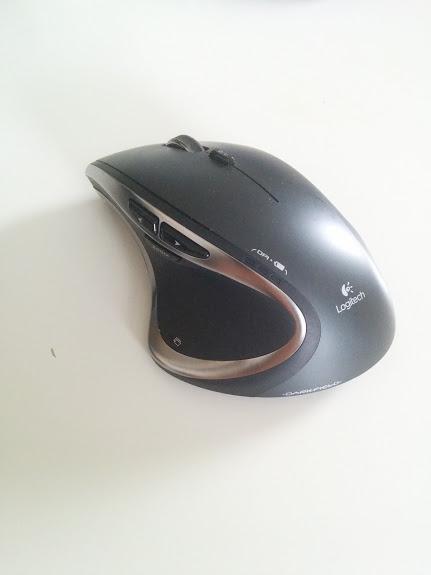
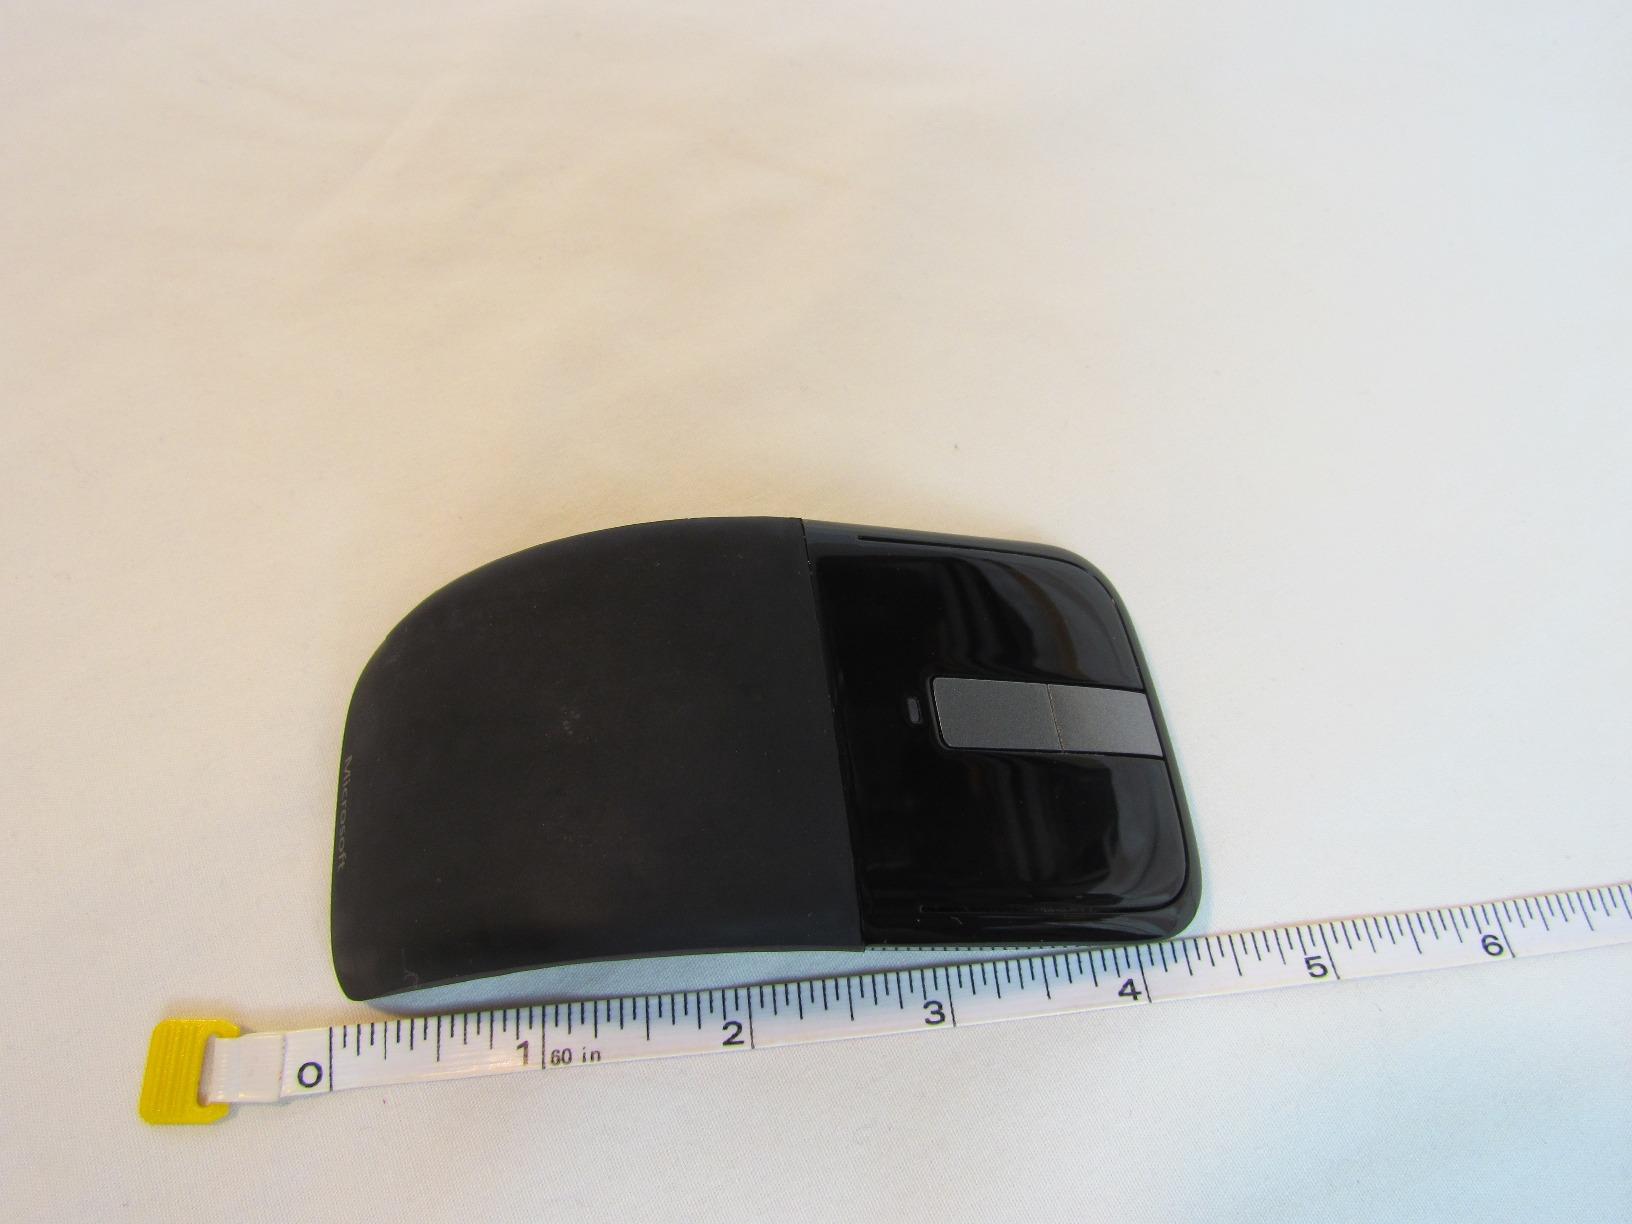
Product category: mouse
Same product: no